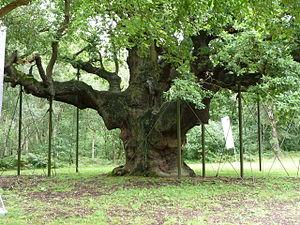
Une trogne appelée aussi arbre têtard ou plus simplement têtard, est un arbre dont la forme caractéristique résulte d'un mode d'exploitation ancestral spécifique, consistant en des tailles périodiques spécifiques, afin de fournir principalement du bois et du fourrage.
Robin des Bois est un personnage fictif, héros légendaire et archétypal du Moyen Âge anglais. D'abord sujet d'une tradition orale, il devient un personnage littéraire dès le XIVᵉ siècle, avec des œuvres telles que Piers plowman de William Langland, puis le héros de diverses gestes du XVᵉ siècle telles que The Lytell Geste of Robin Hood. Selon la légende, telle qu'elle est répandue aujourd’hui, Robin des Bois était un brigand au grand cœur qui vivait caché dans la forêt de Sherwood et de Barnsdale. Habile braconnier, mais aussi défenseur avec ses nombreux compagnons des pauvres et des opprimés, il détroussait les riches au profit des pauvres ou rendait au peuple l'argent des impôts prélevés, selon les idéaux des auteurs.